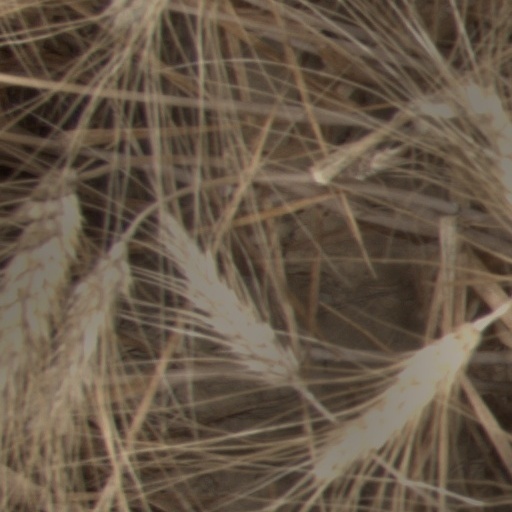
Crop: wheat